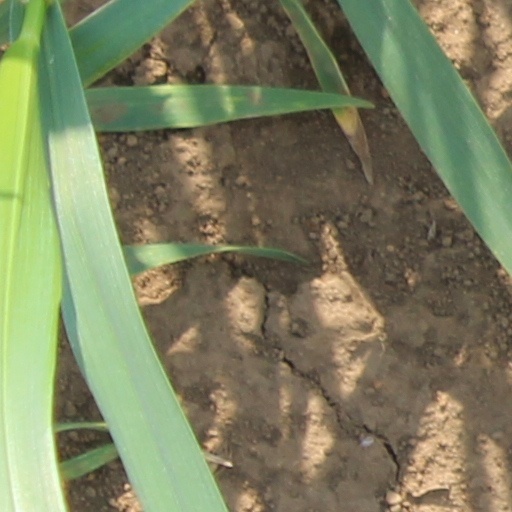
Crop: wheat